Duke Constantine Petrovich of Oldenburg

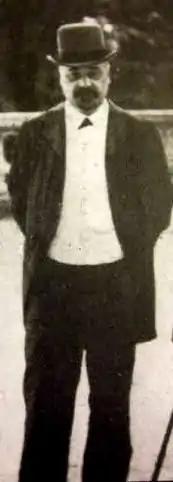
Peter Ivanovich Rachkovsky, head of the Emperor's secret police unit in Paris

Constantine Petrovich's family attracted controversy in the year 1900, when he celebrated the wedding of his 17-year-old daughter, Countess Alexandra von Zarnekau, to the Emperor's half-uncle, Prince George Alexandrovich Yuryevsky at Nice, France.